SayHerName

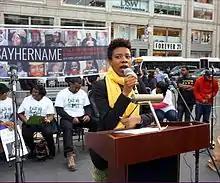
Social justice activist, writer, and artist Piper Anderson speaking at "#SayHerName: A Vigil in Remembrance of Black Women and Girls Killed by the Police"

On May 20, 2015, the AAPF and twenty local sponsors, including the Black Youth Project 100 and the Center for Intersectionality and Social Policy Studies at Columbia Law School, organized an event called "#SayHerName: A Vigil in Remembrance of Black Women and Girls Killed by the Police". The purpose of the vigil, which transpired at Union Square in New York City, was to commemorate such women as Rekia Boyd, Tanisha Anderson, Miriam Carey, and Kayla Moore, among many others, who lost their lives due to police brutality and anti-Black violence. Relatives of Tanisha Anderson, Rekia Boyd, Shantel Davis, Shelly Fray, Alberta Spruill, Kyam Livingston, Kayla Moore, Miriam Carey, and Michelle Cusseaux attended, marking the first time that the family members gathered at the same location for the purpose of honoring the women.